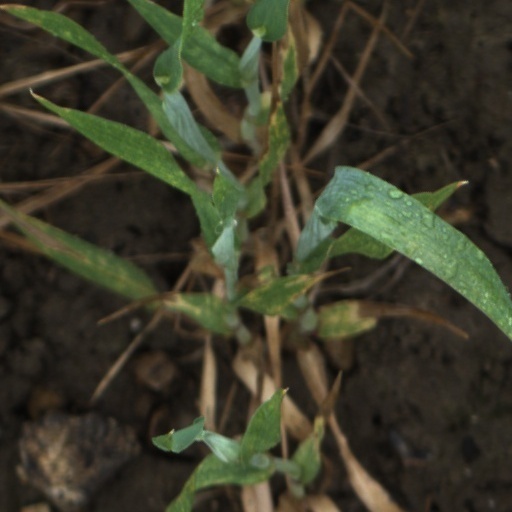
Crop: wheat